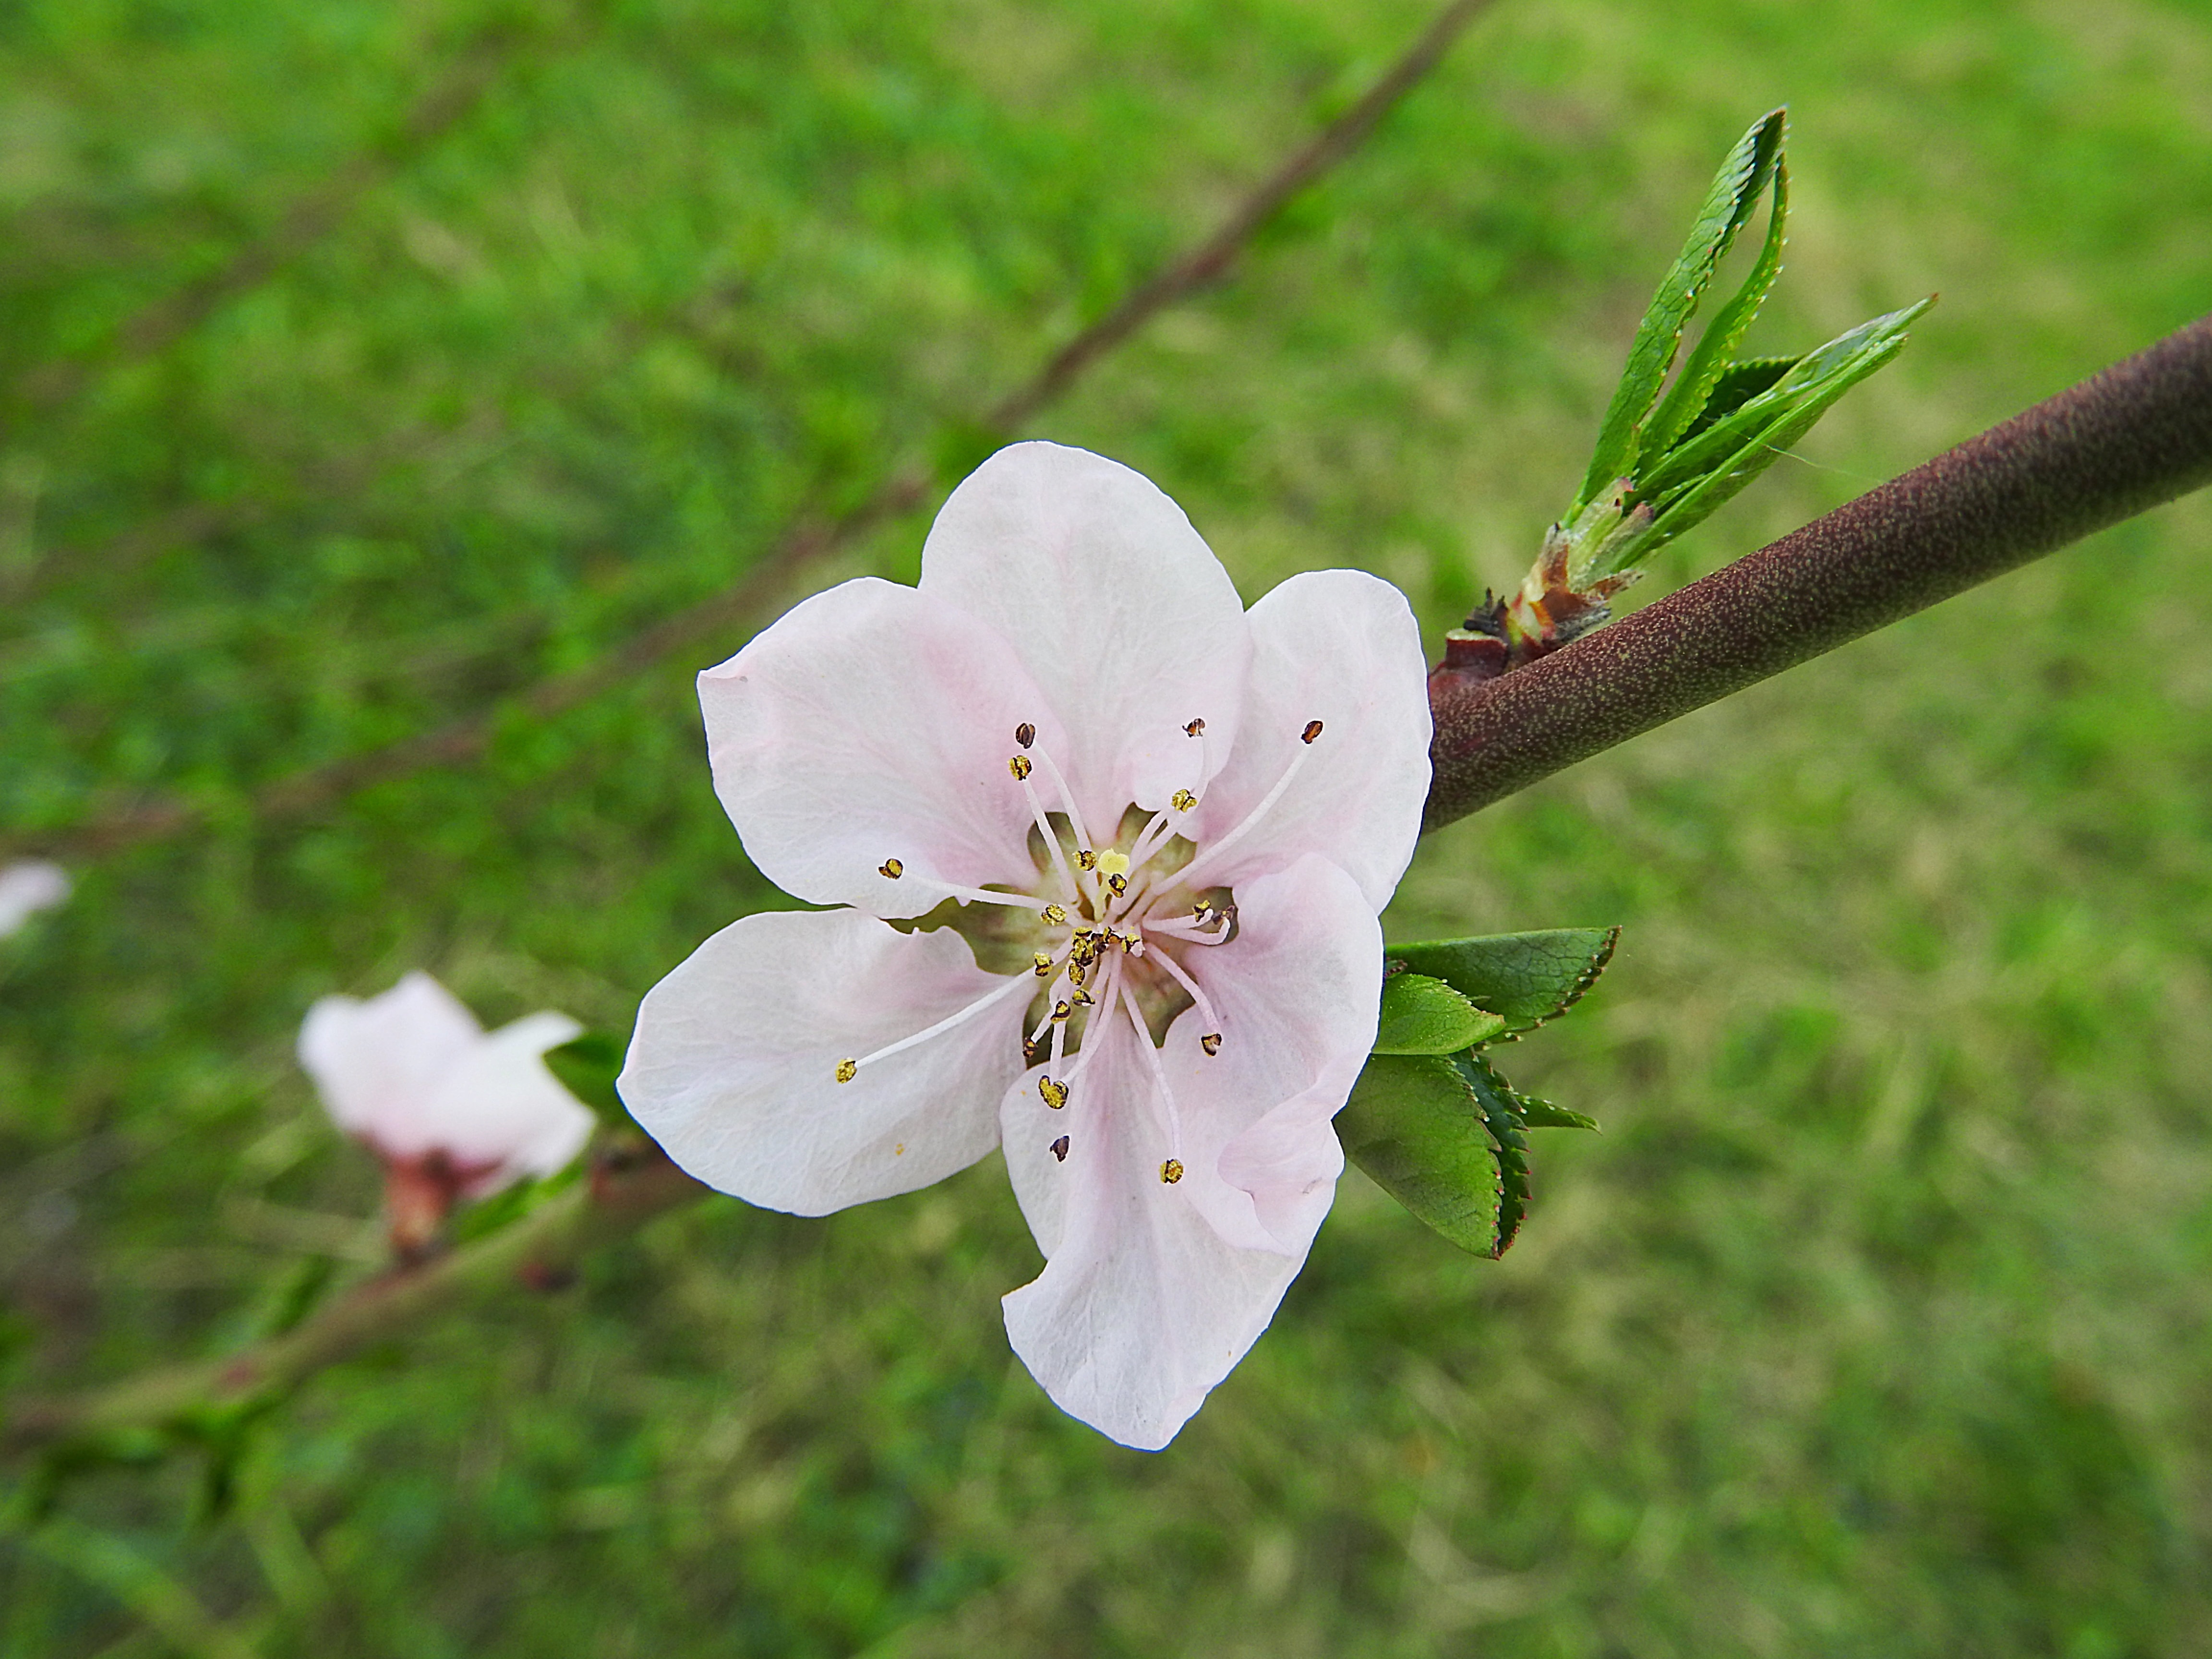
branch, blossom, plant, flower, bloom, spring, flora, cherry blossom, twig, cool image, cool photo, prunus, peach blossom, prunus spinosa, peach tree